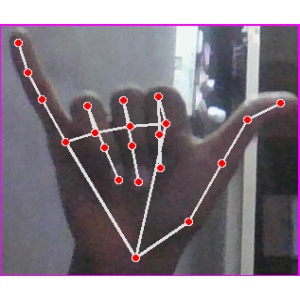
अक्षर: य